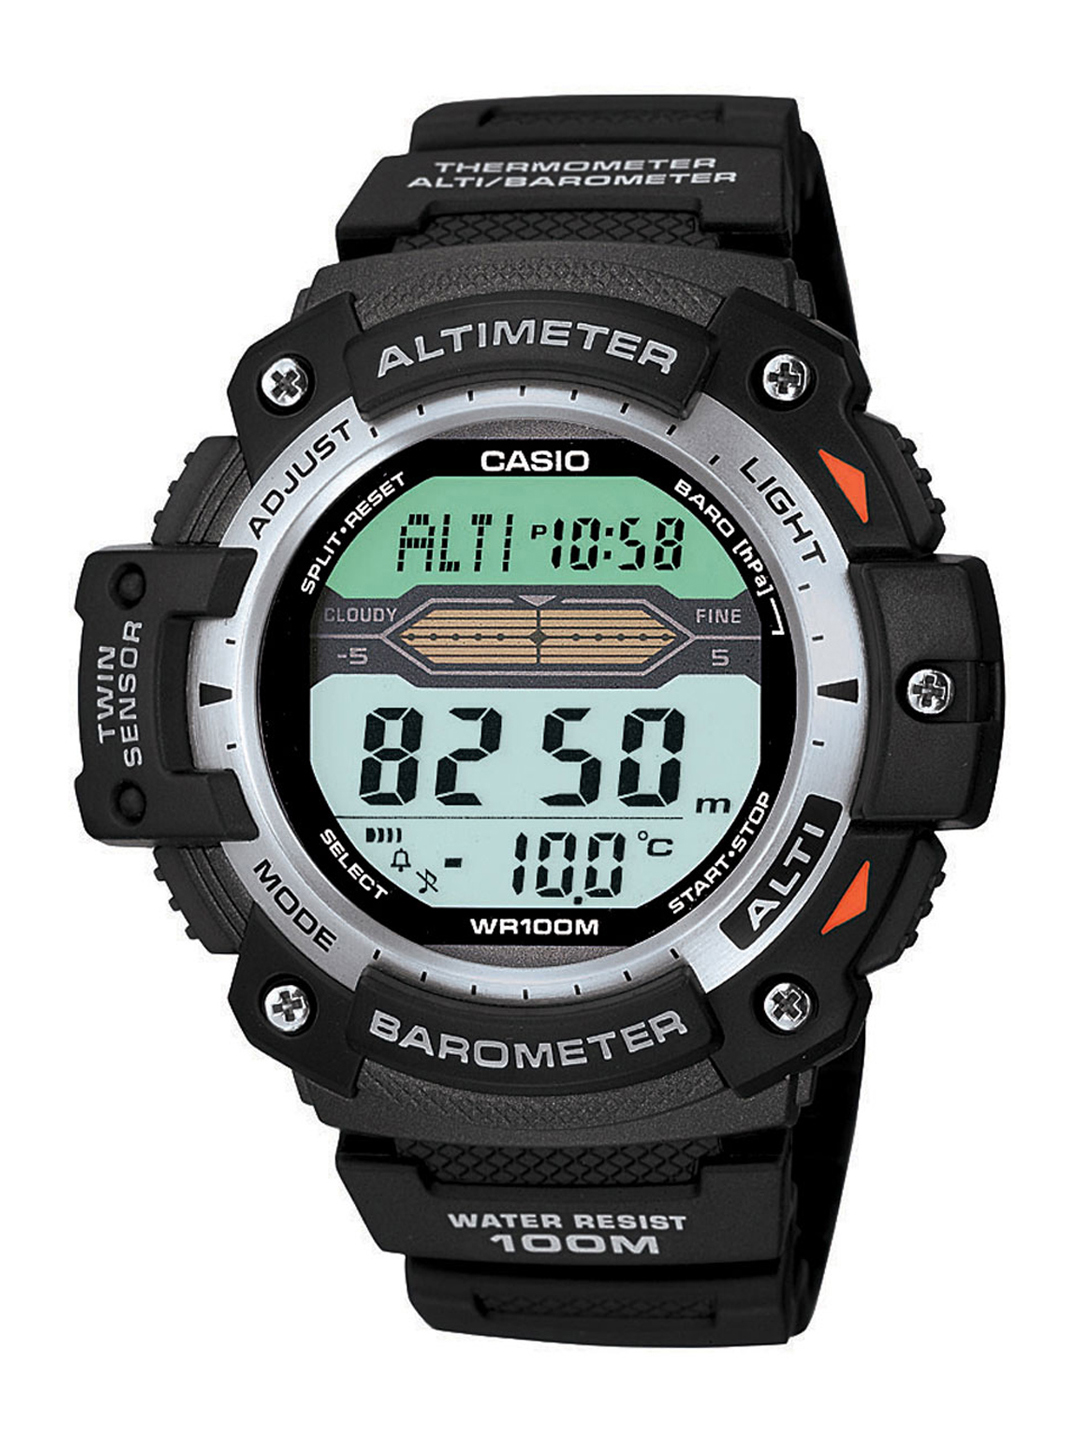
CASIO Outdoor Men Black Digital Watch SGW-300H-1AVDR S059
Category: Accessories / Watches / Watches
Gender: Men
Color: Black
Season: Winter 2016
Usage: Casual